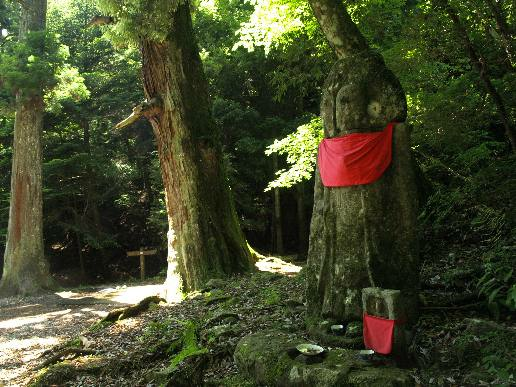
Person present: No